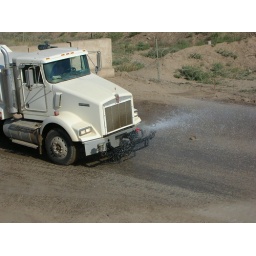
this truck drives around the FOB spraying water on the dirt roads tominimize the dust